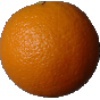
Label: Orange 1